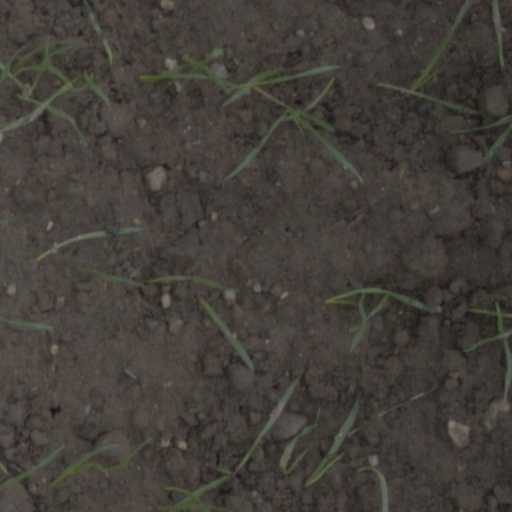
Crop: wheat